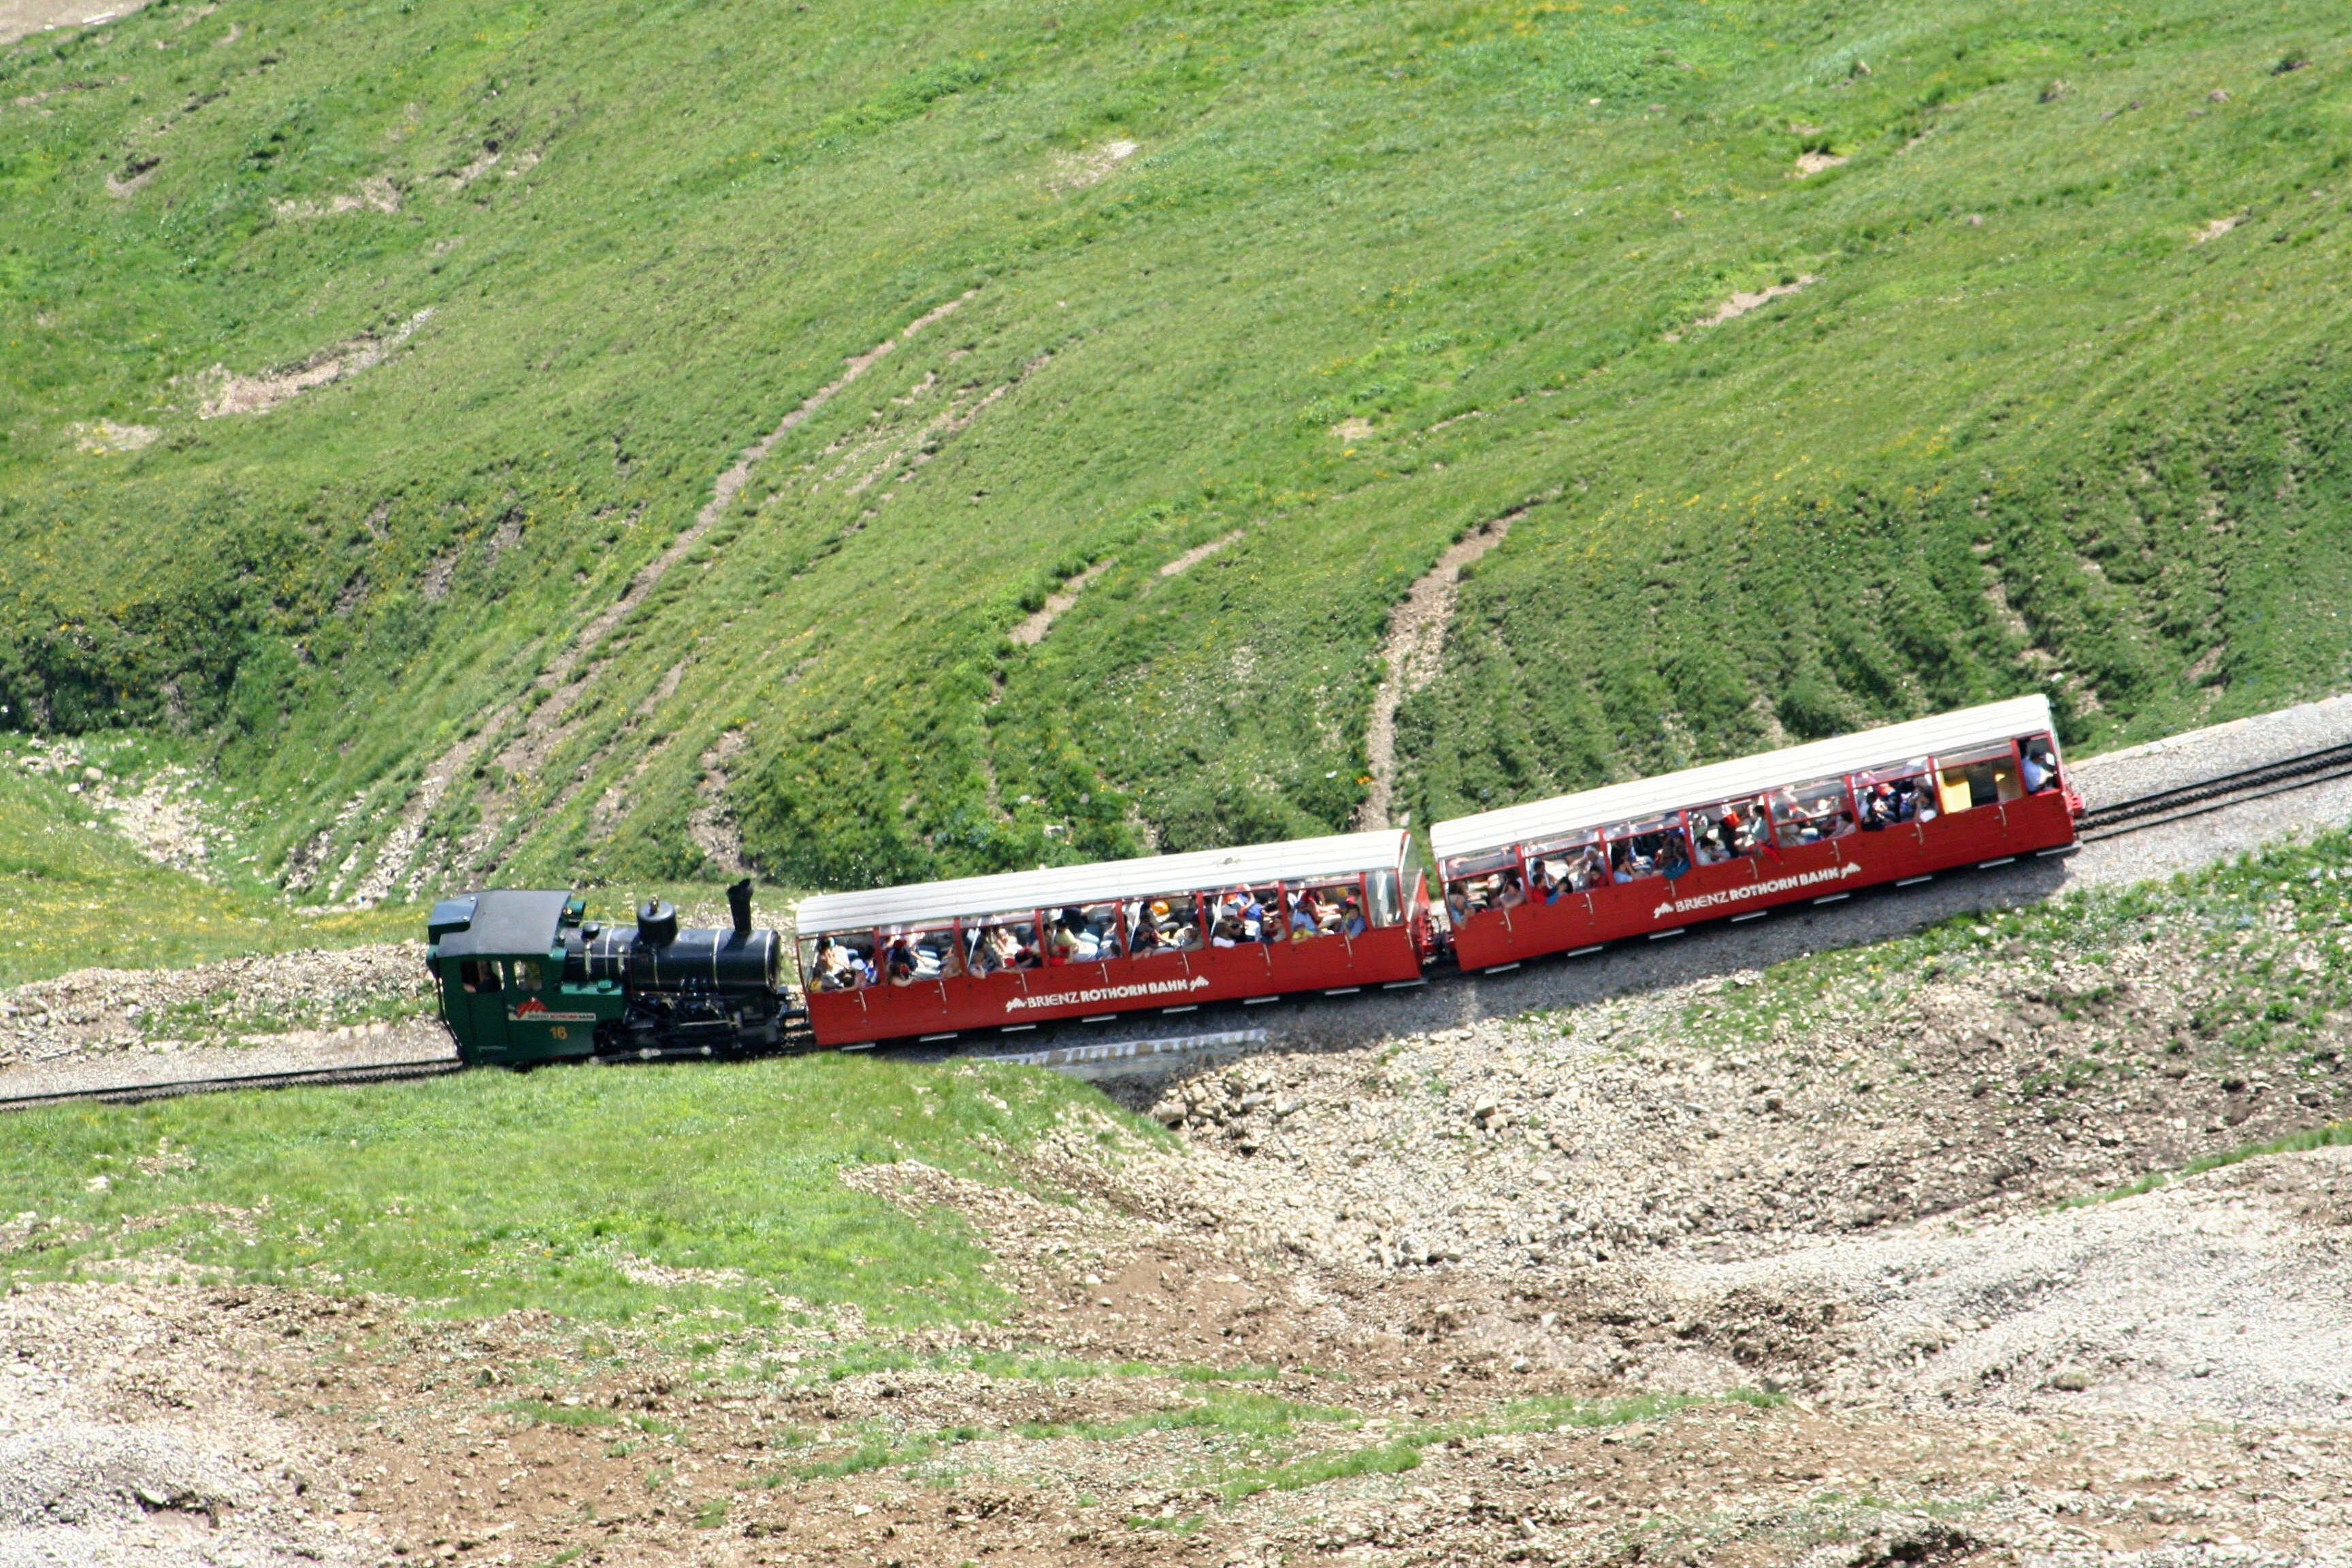
landscape, nature, mountain, track, hiking, meadow, view, rail, train, transport, green, vehicle, alpine, waterway, bern, mountains, switzerland, high mountains, more, rail transport, steam locomotive, red horn, rolling stock, brienz rothornbahn